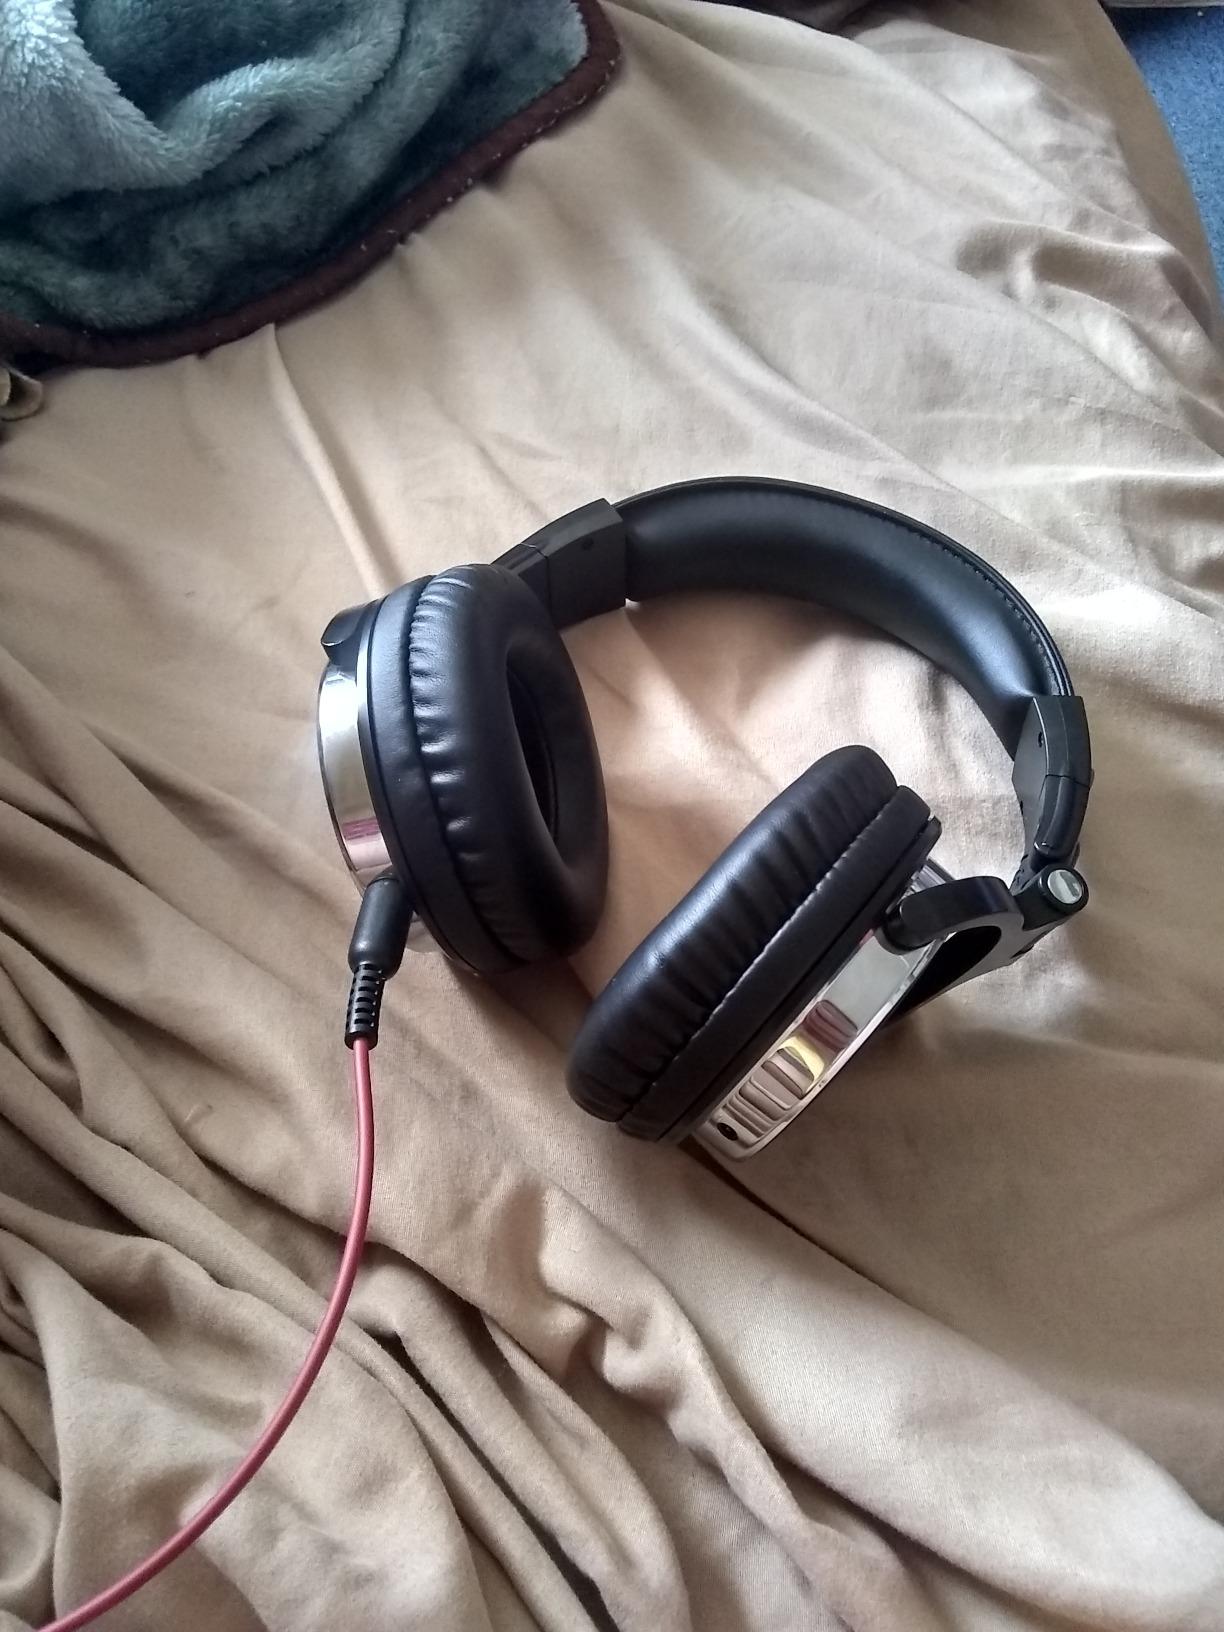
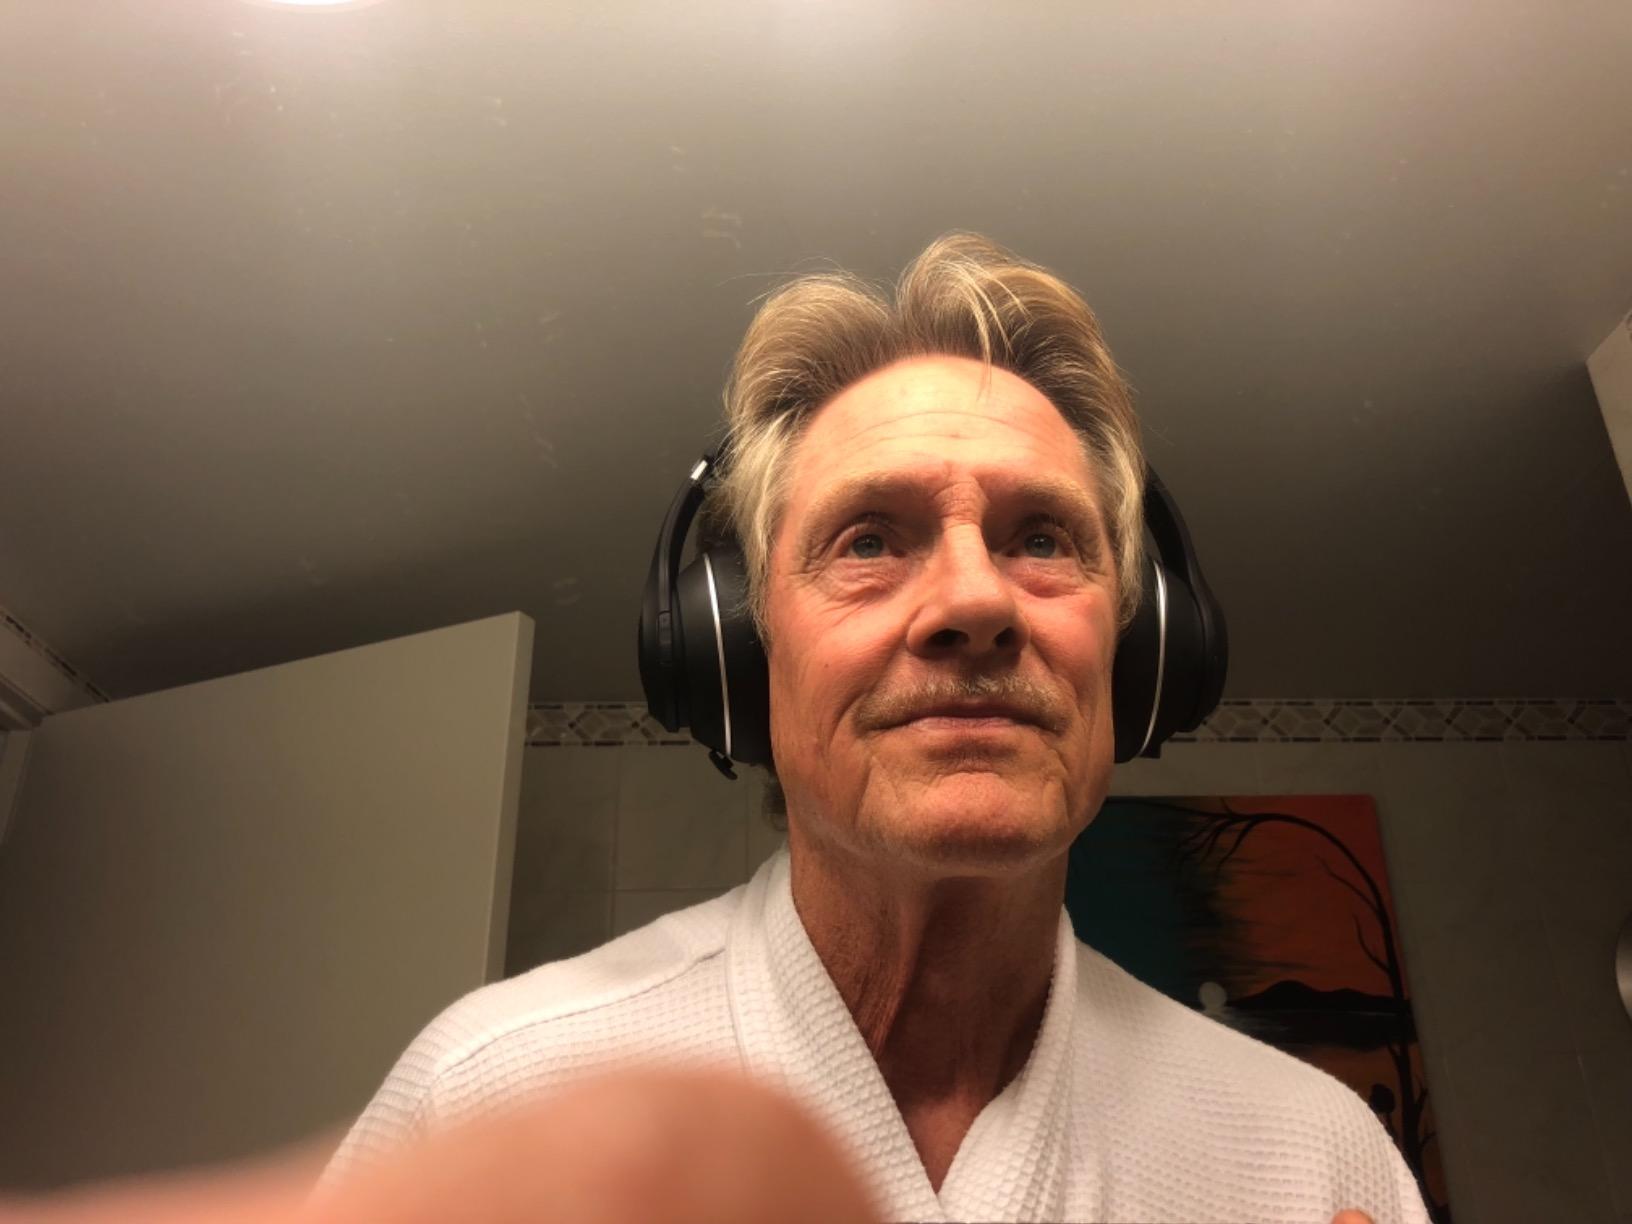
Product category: headphones
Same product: no